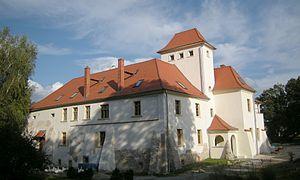
Piotrowice Nyskie est une localité polonaise de la voïvodie d'Opole et du powiat de Nysa.